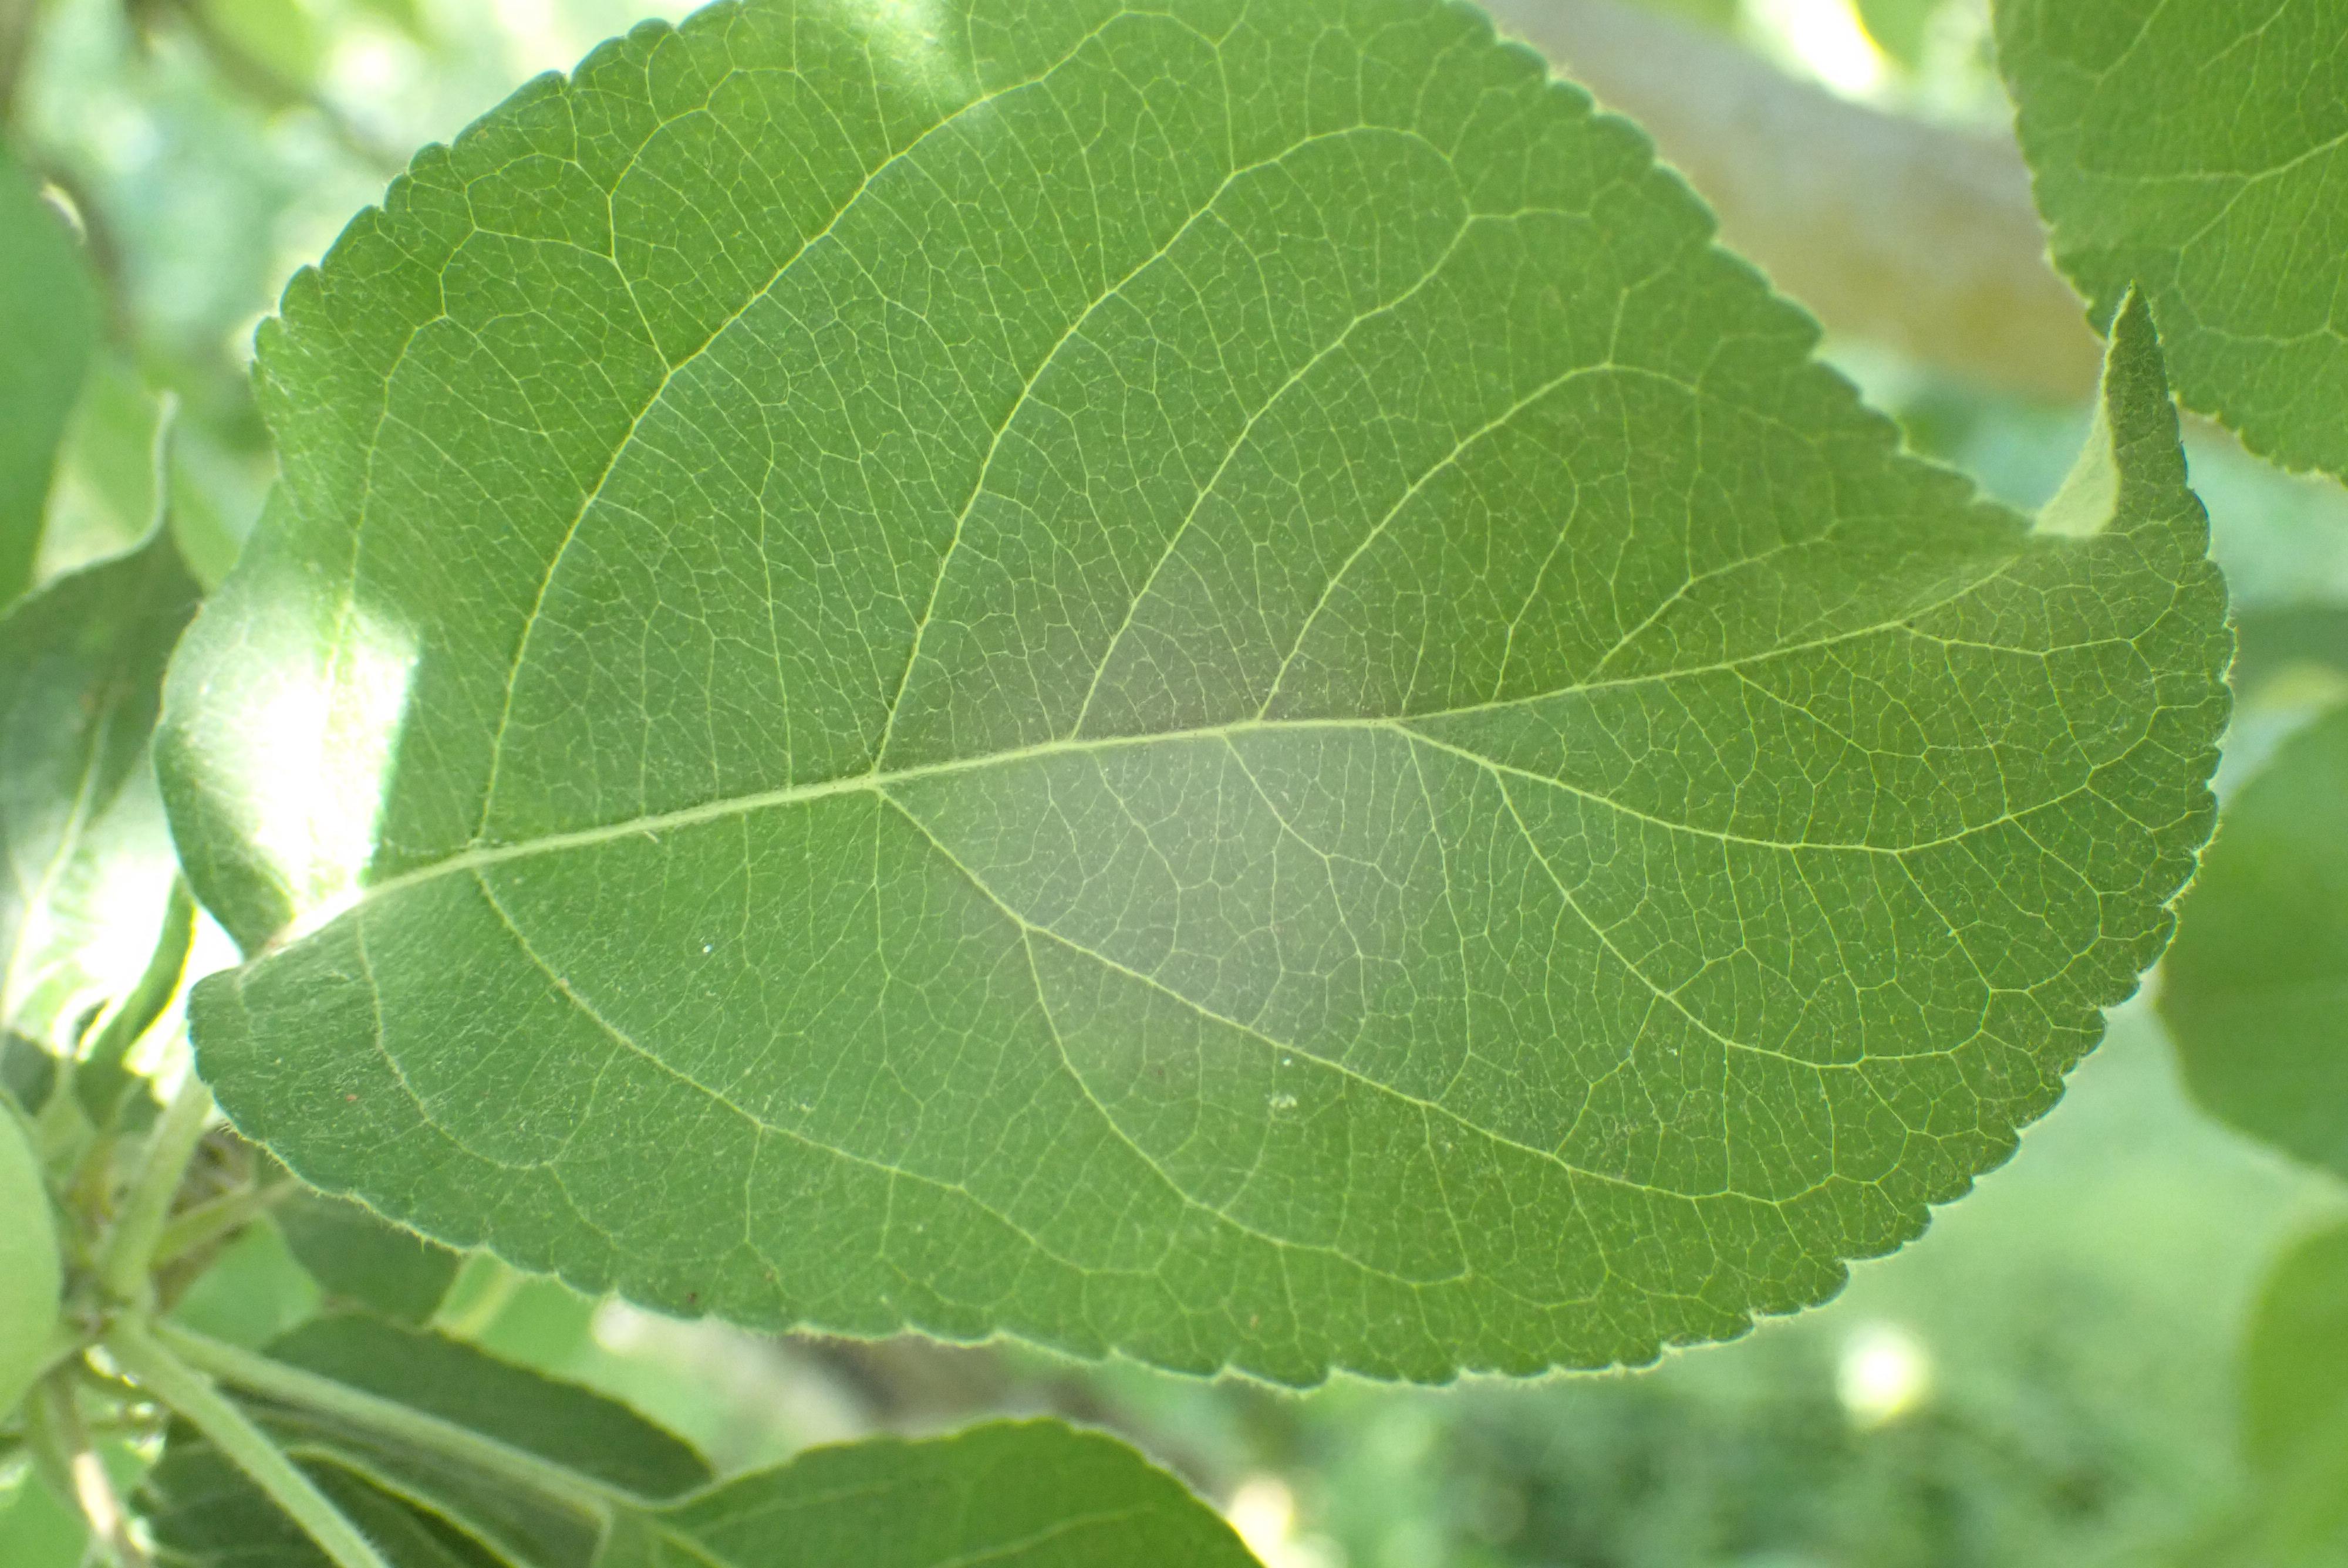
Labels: healthy